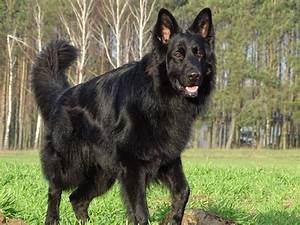
Label: dog